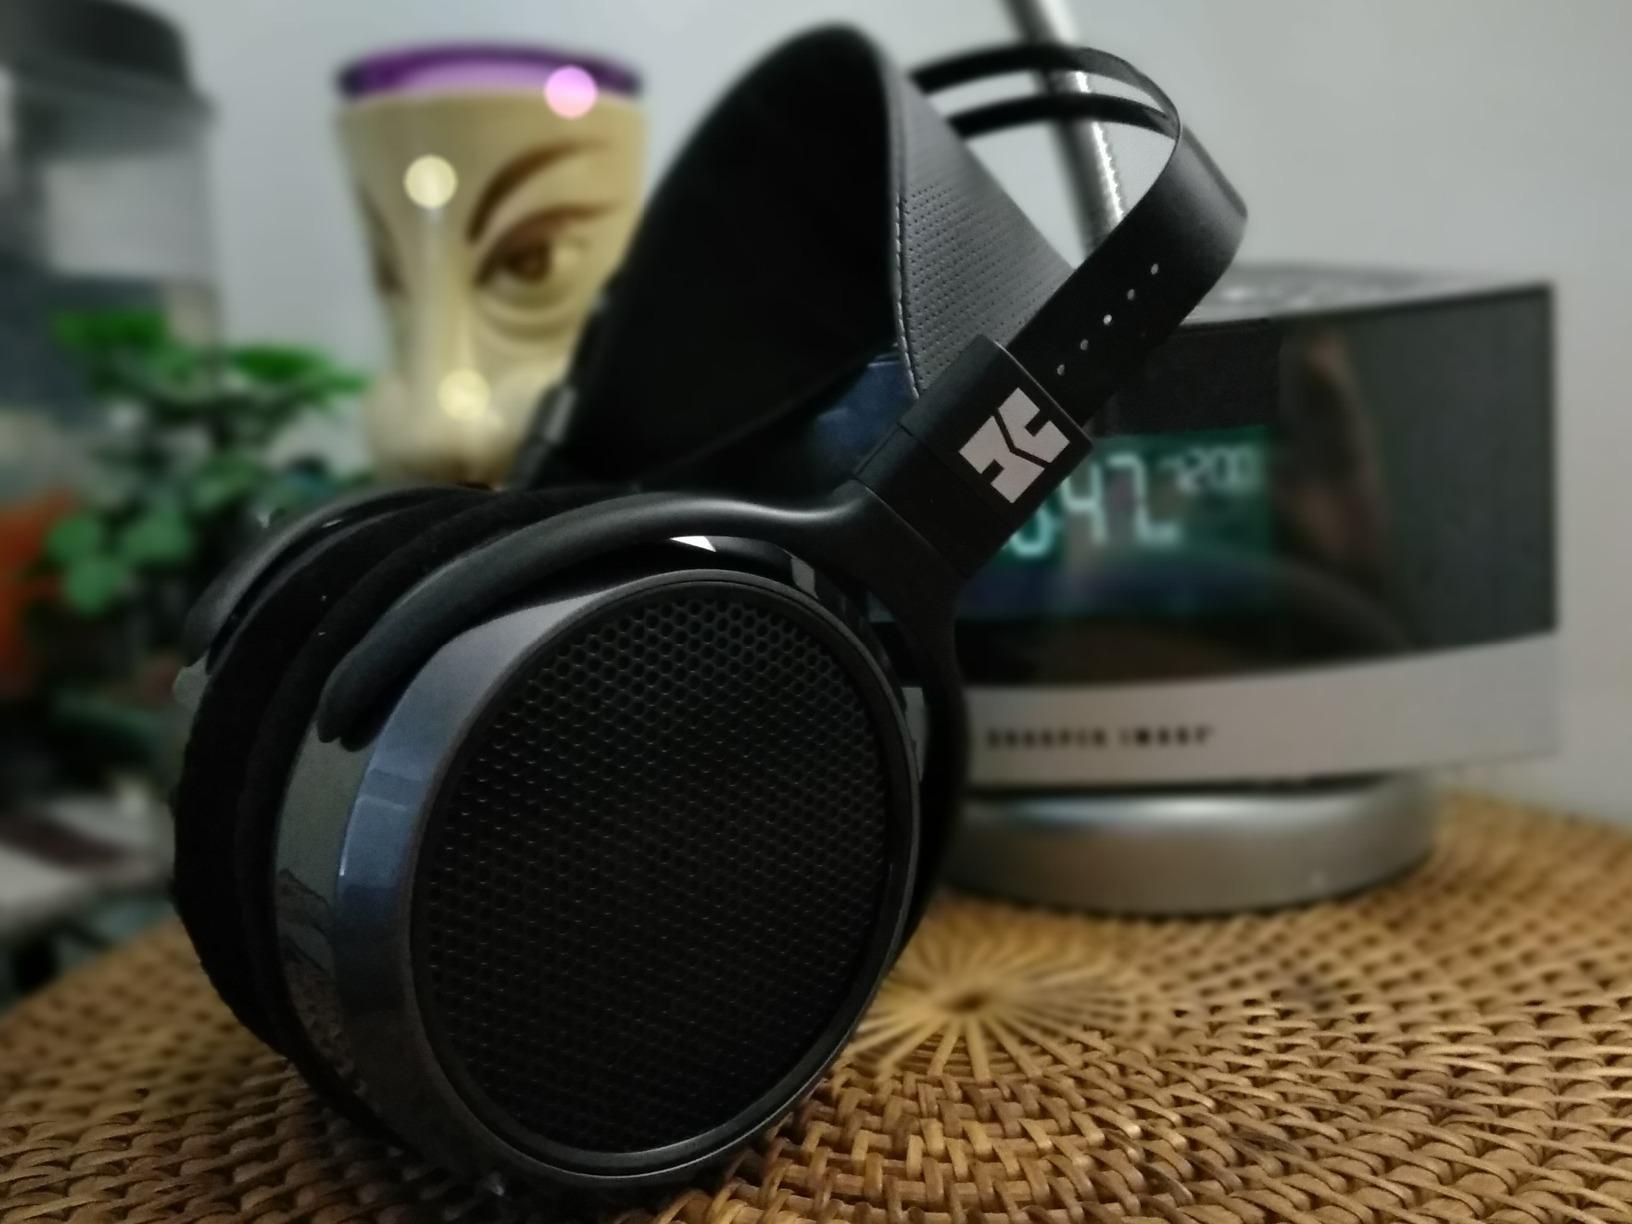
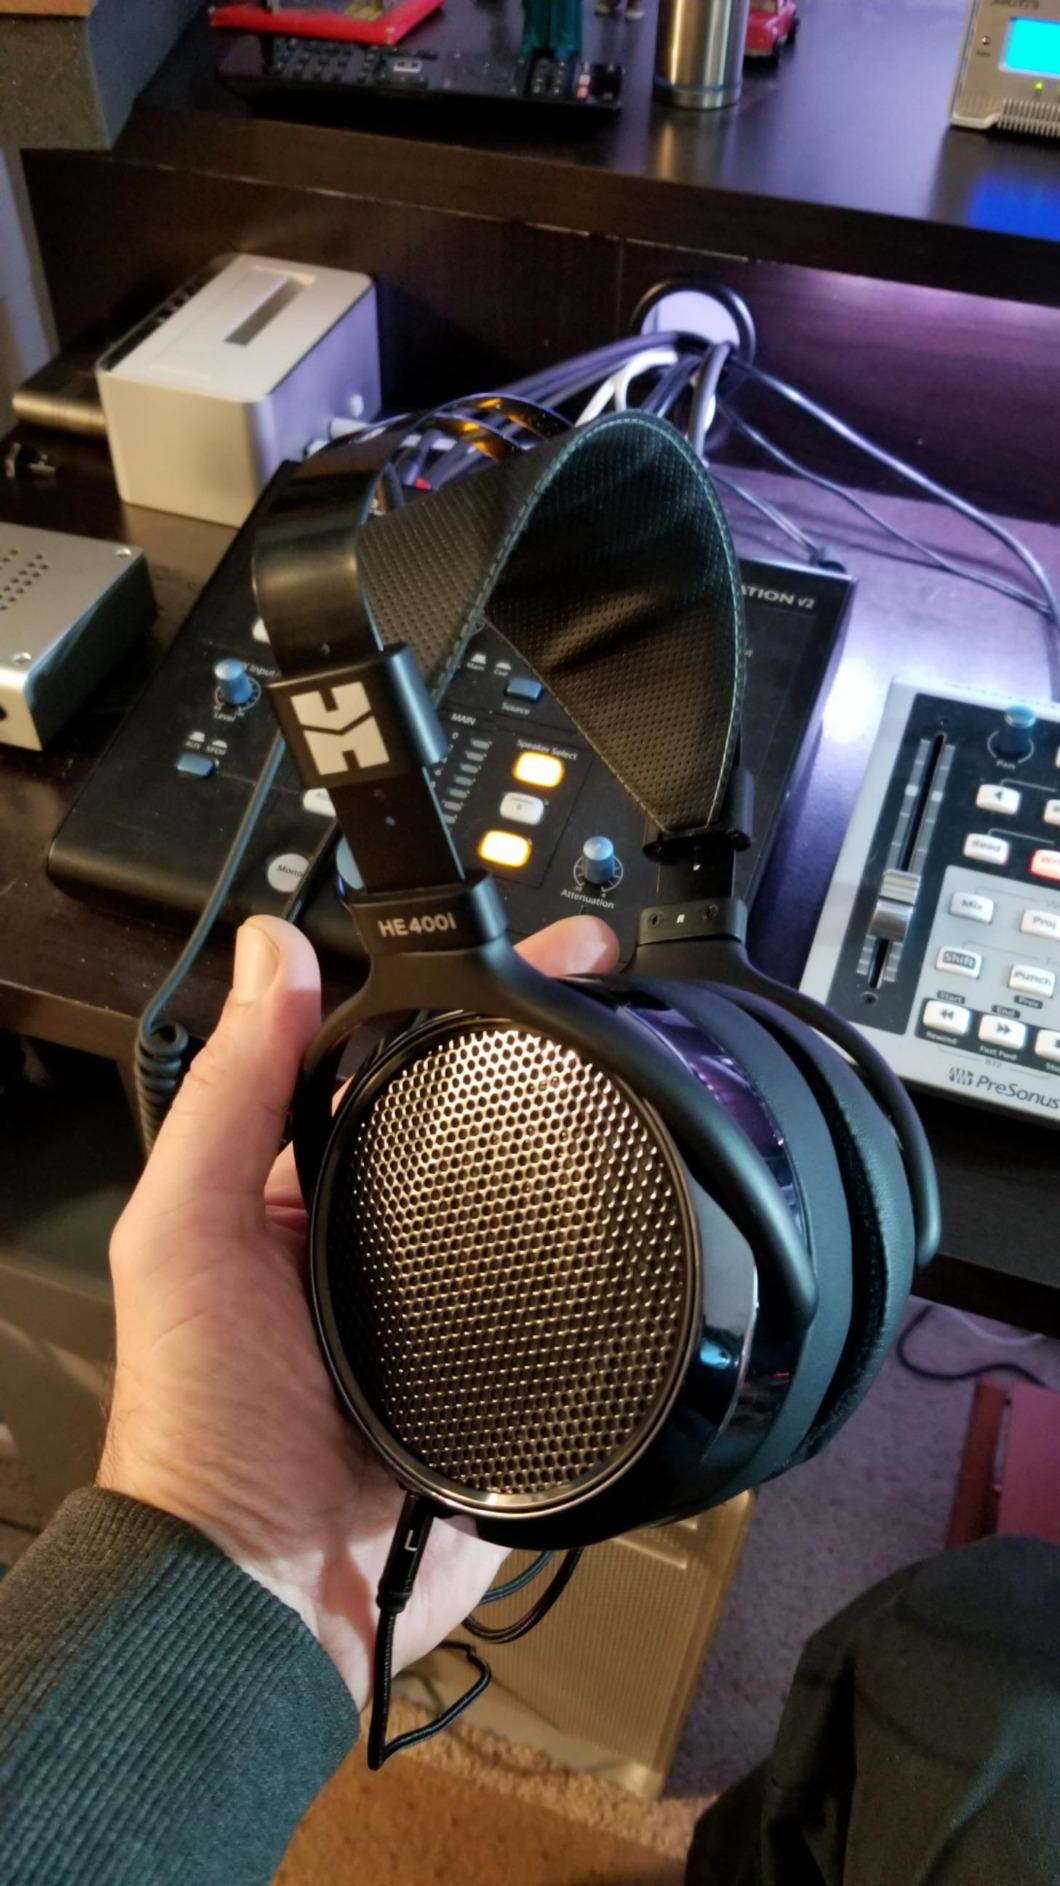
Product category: headphones
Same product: yes